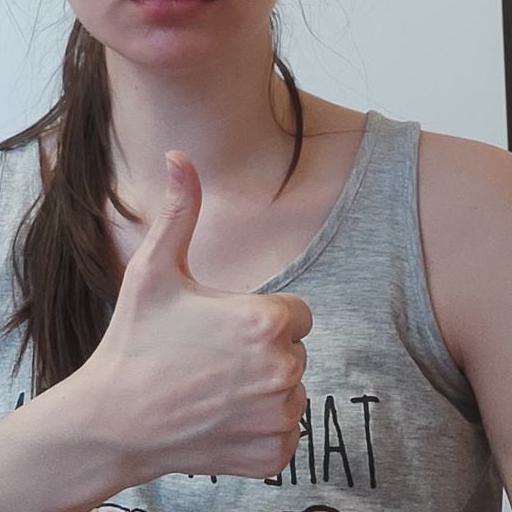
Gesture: like